Aedes

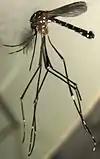
"Aedes (Stegomyia) pia", described in 2013.

The genus was named by Johann Wilhelm Meigen in 1818. The generic name comes from the Ancient Greek , , meaning 'unpleasant' or 'odious'.